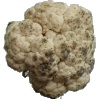
Label: Cauliflower 1